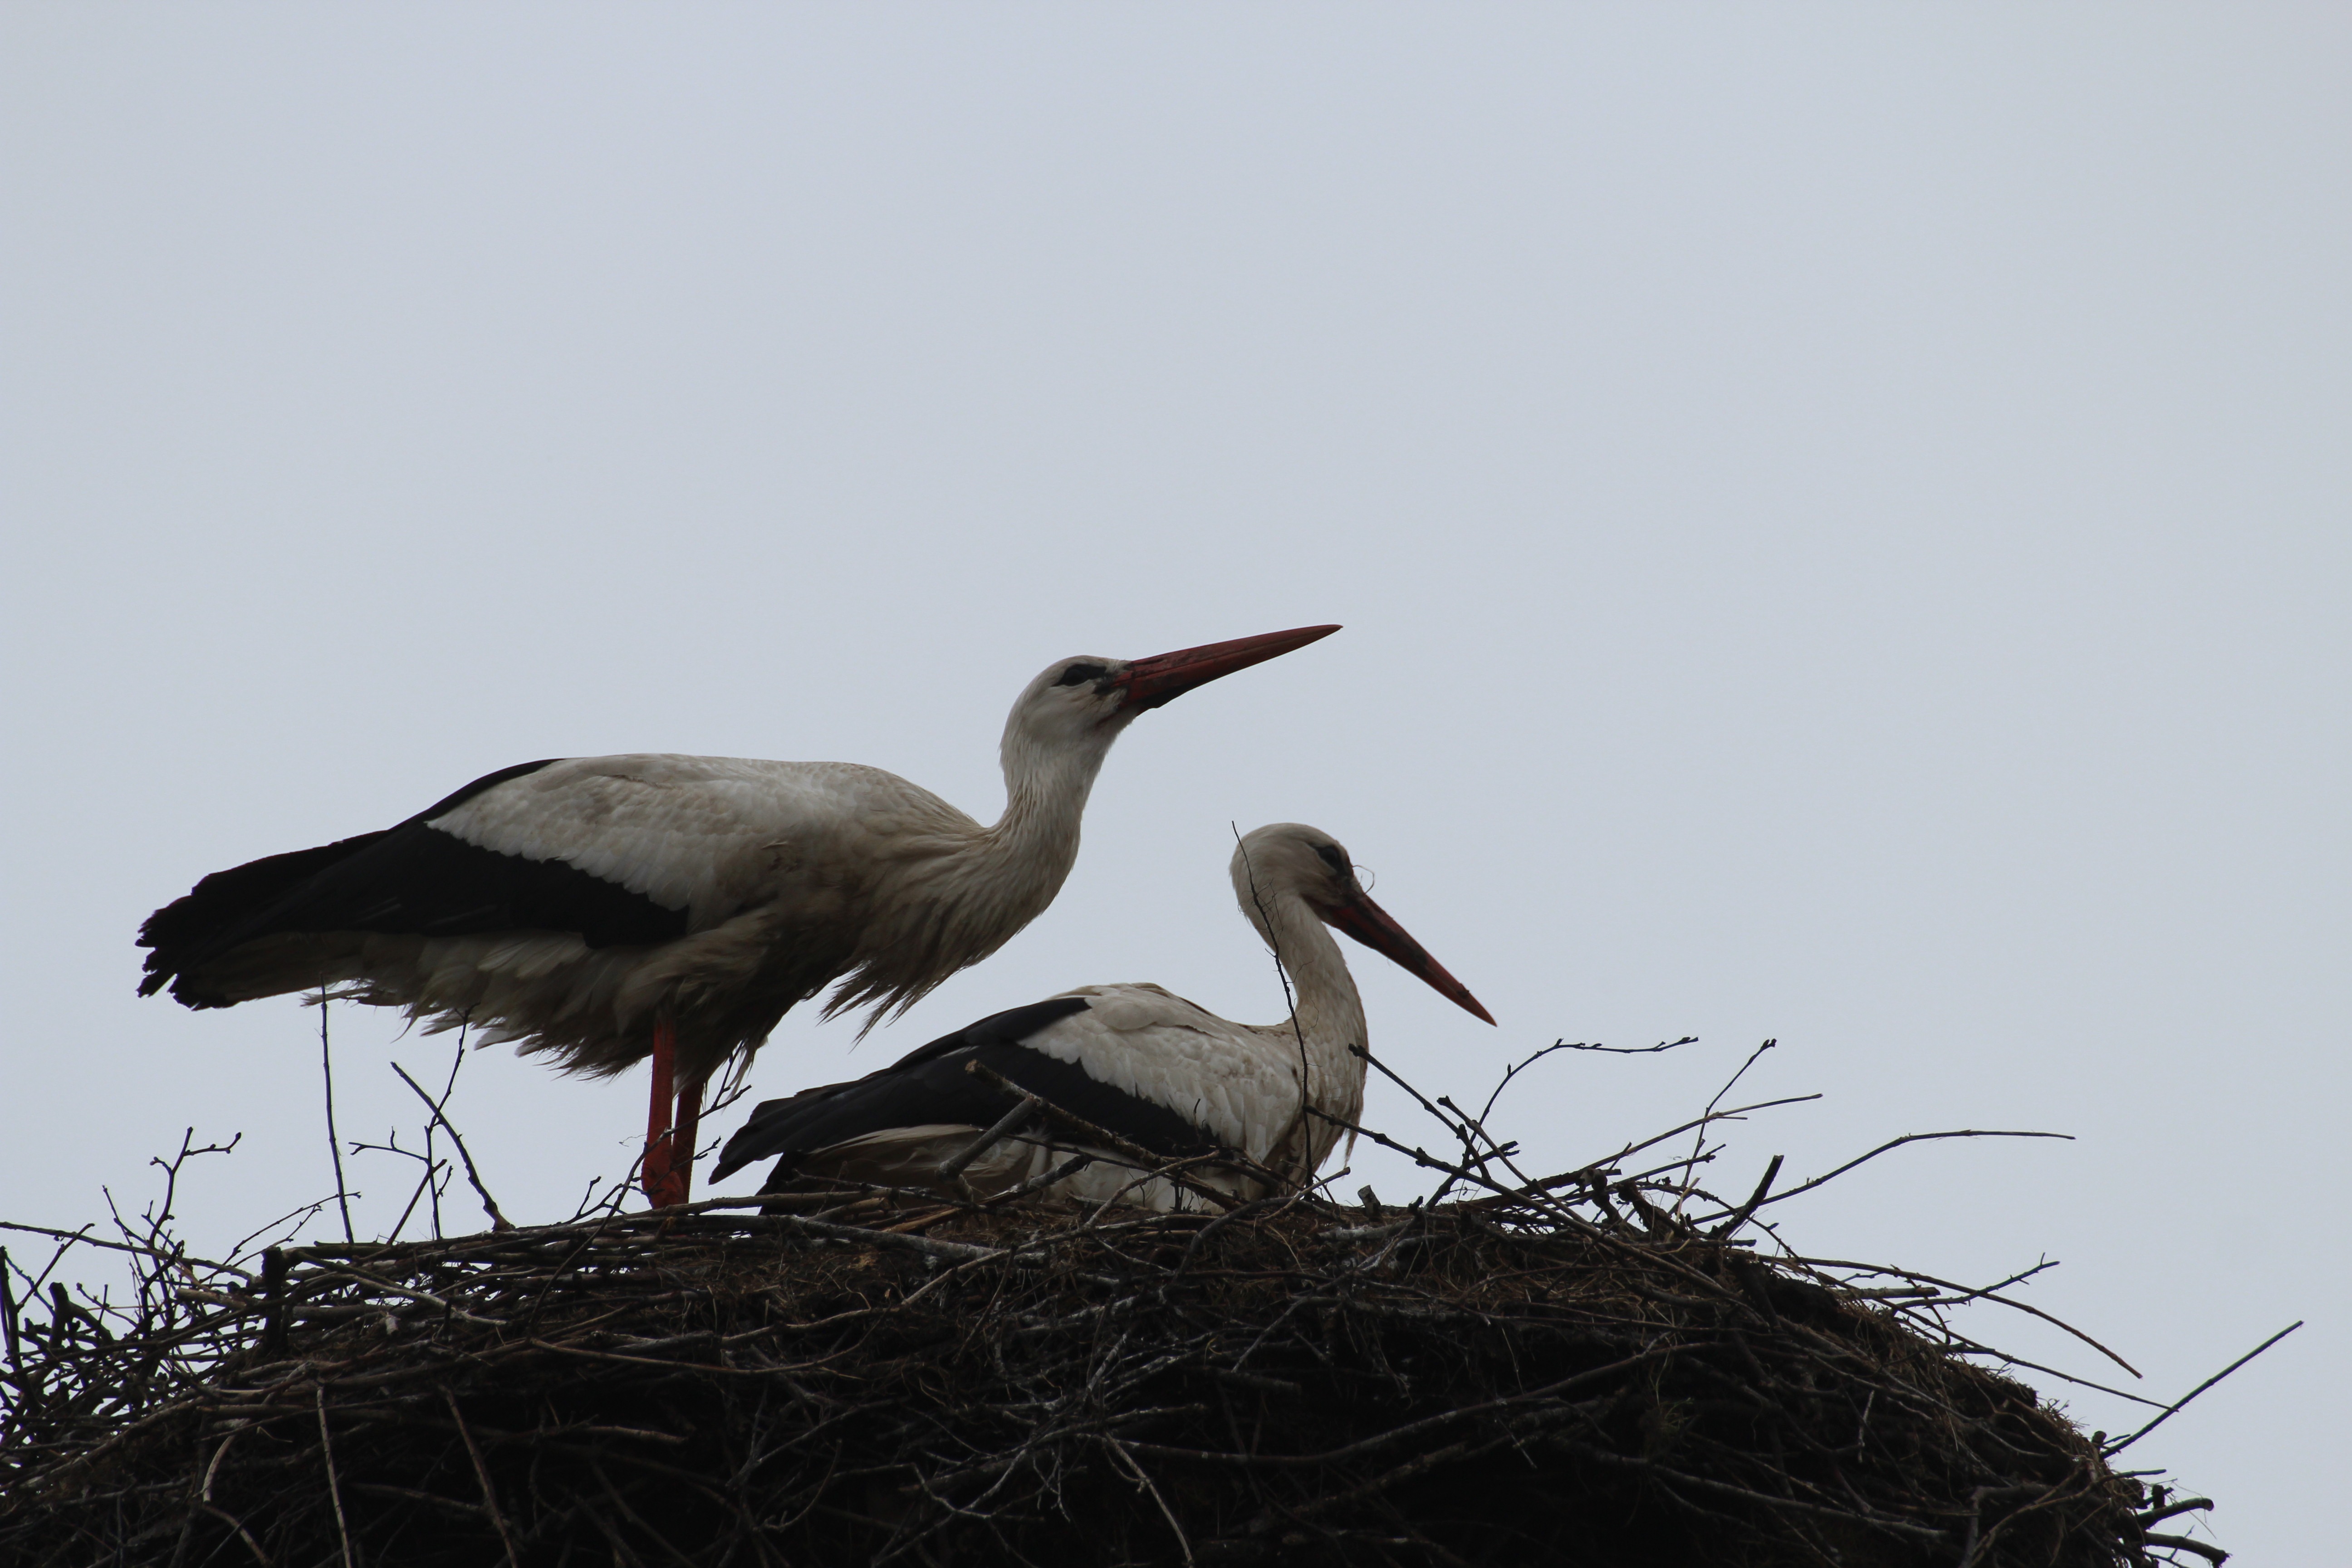
nature, bird, wing, pelican, fly, wildlife, beak, fauna, stork, birds, animals, vertebrate, nest, wildlife photography, white stork, white storks, migratory birds, storks, migratory bird, stork couple, storchennest, ciconia ciconia, bird couple, ciconiiformes